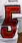
Number: 5